Takesure Chinyama

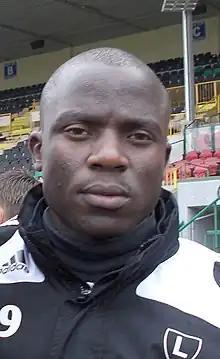

Takesure Chinyama (born 30 September 1982) is a Zimbabwean professional footballer. He is currently head coach of Zimbabwean team Dynamos.